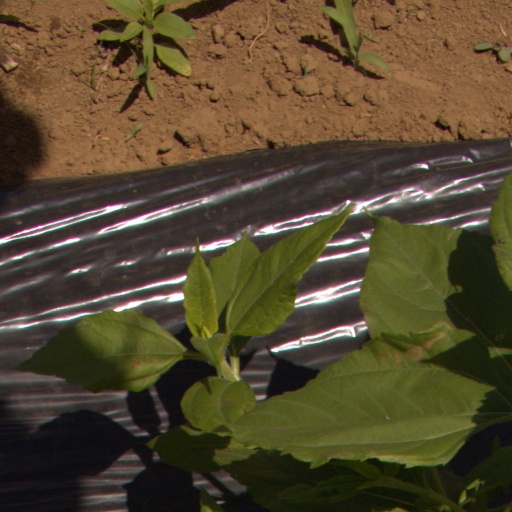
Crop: Jerusalem artichoke